Amorgos

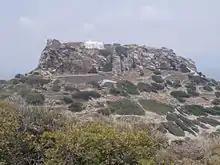
Acropolis of Arkesini

Throughout history, Amorgos was also known as Yperia, or Platagy, Pagali, Psichia, and Karkisia. Amorgos features many remnants of ancient civilizations. At the time of Archaic Greece, there were three independent city-states there. They are believed to have featured autonomous constitutions but the same currency. Amorgos is distinguished by the size and quality of the walls surrounding the city of Arkesine, the ancient towers whose remains are scattered around the island, ancient tombs, stone tools, inscriptions, vases and by other antiquities. Arcesine or Arkesine was one of the three main settlements on the island in antiquity.